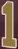
Number: 1